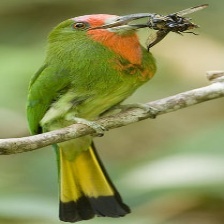
Species: RED BEARDED BEE EATER
Scientific name: NYCTYORNIS AMICTUS
ImageNet parent category: bee_eater